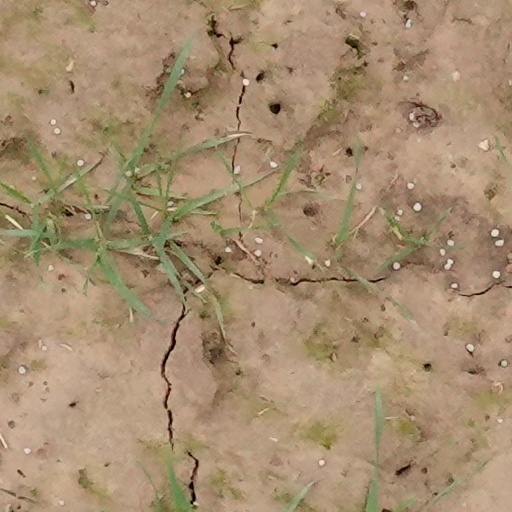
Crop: wheat